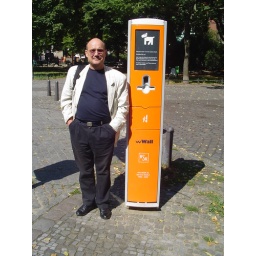
My friend David near a new plastic bags dispenser for dogs poop!